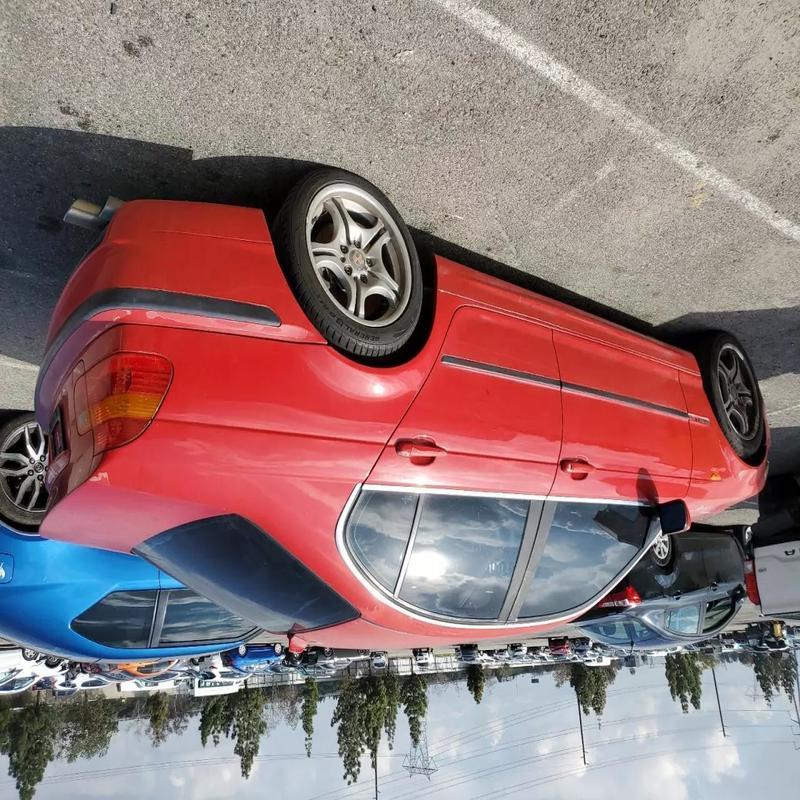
Aucun dommage détecté.
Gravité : aucun